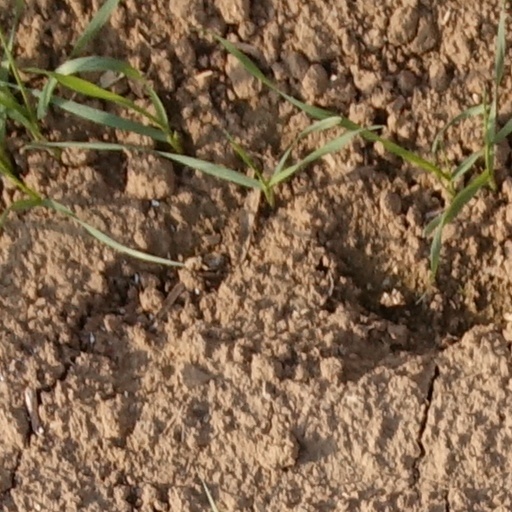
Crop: wheat